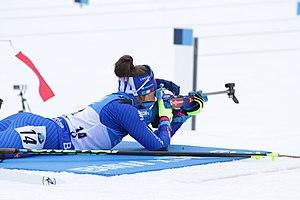
Les couleurs nationales de l'Italie sont le vert, le blanc et le rouge, collectivement connues en italien comme il tricolore. L’inspiration en serait le drapeau tricolore français par Napoléon Bonaparte, à la suite de la campagne d'Italie. En sport, le bleu azur est utilisé par de nombreuses équipes nationales d'Italie, la première étant l'équipe de football masculine depuis 1910. La couleur bleue fait référence à la Maison de Savoie devenu en 1861 le premier roi de l’Italie unifiée.